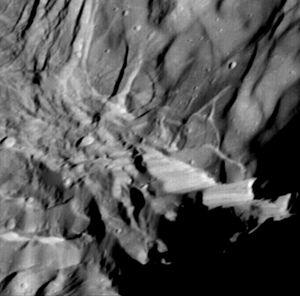
Miranda, également connue sous le nom d'Uranus V, est un satellite naturel d'Uranus. Cette lune fut découverte en 1948 par Gerard Kuiper. Elle porte le nom de Miranda, la fille du magicien Prospero qui apparaît dans la tragi-comédie La Tempête de William Shakespeare. Miranda n'a été approchée qu'une seule fois, par la sonde Voyager 2 en janvier 1986. De tous les satellites naturels d'Uranus, Miranda est celui dont la sonde a fait les meilleures images. Néanmoins, durant le survol de la sonde, l'hémisphère nord était plongé dans la nuit ; les observations se sont donc limitées à l'hémisphère sud.
Verona Rupes est un escarpement observé sur Miranda, une lune d'Uranus. Sa hauteur a été estimée de 5 kilomètres à 10 kilomètres. Cela fait de lui le plus haut rempart montagneux connu dans le système solaire.